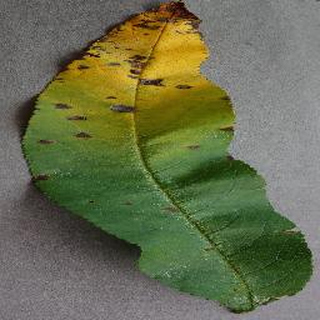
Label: peach_bacterial_spot